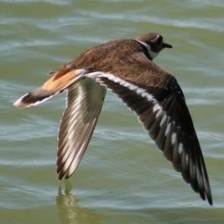
Species: KILLDEAR
Scientific name: CHARADRIUS VOCIFERUS